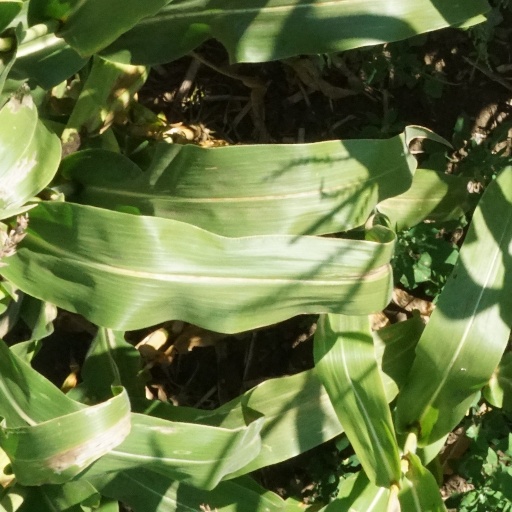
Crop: maize; corn